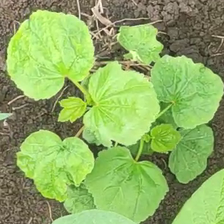
Weed species: Little_Mallow(Malva parviflora)